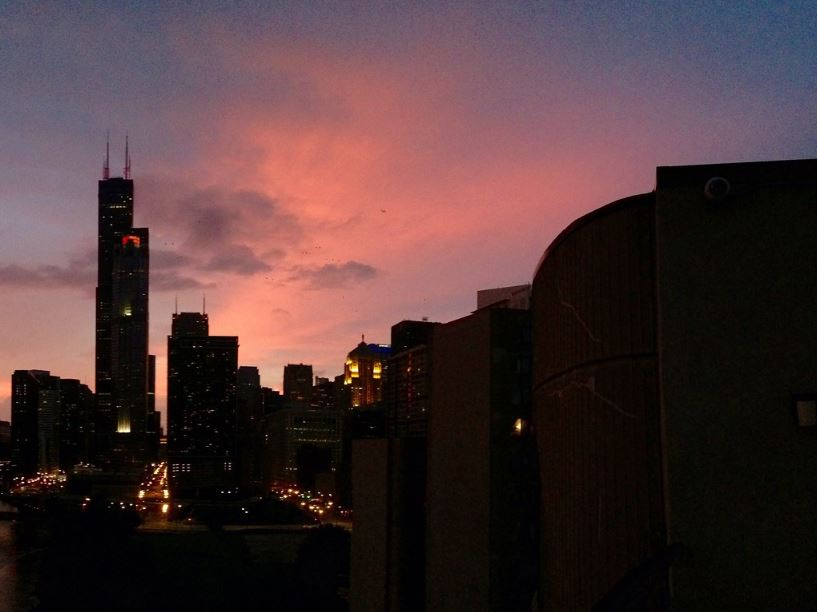
Fire: no
Smoke: no